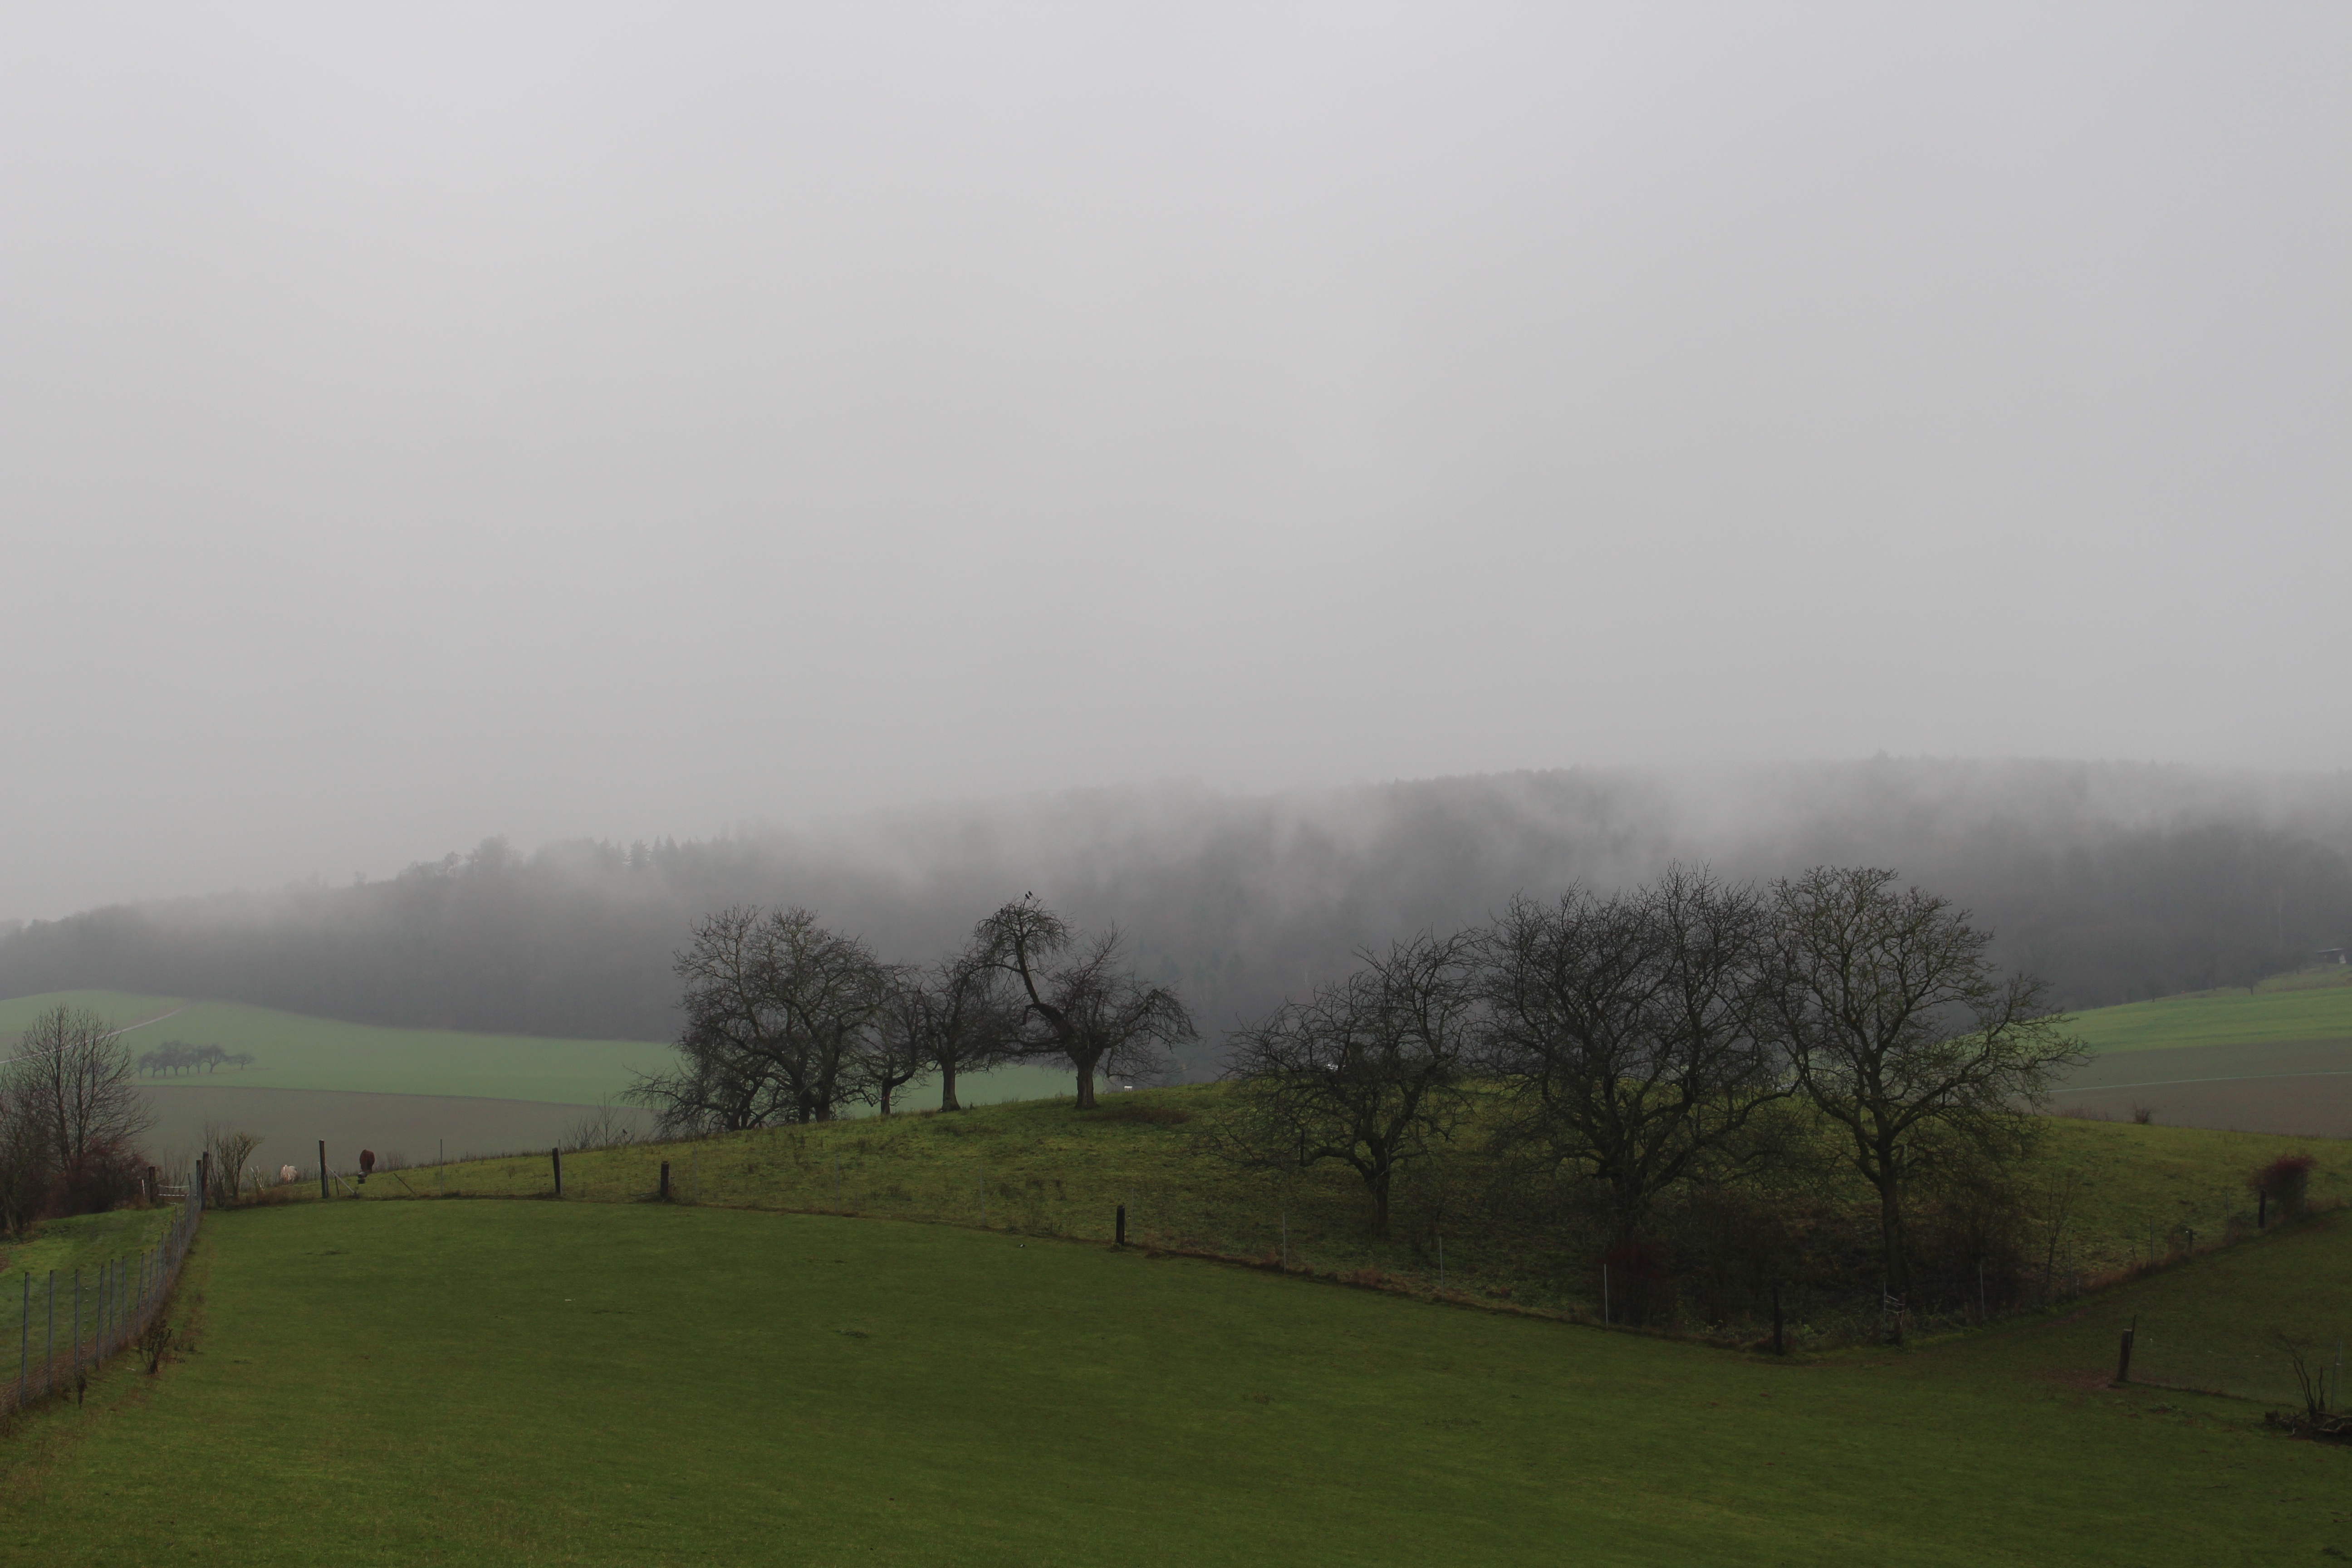
landscape, tree, nature, mountain, cloud, fog, mist, field, meadow, morning, rain, hill, mountain range, mystical, green, pasture, weather, storm, haze, plain, trees, clouds, grassland, plateau, germany, gloomy, mood, rural area, atmospheric phenomenon, atmosphere of earth, mountainous landforms